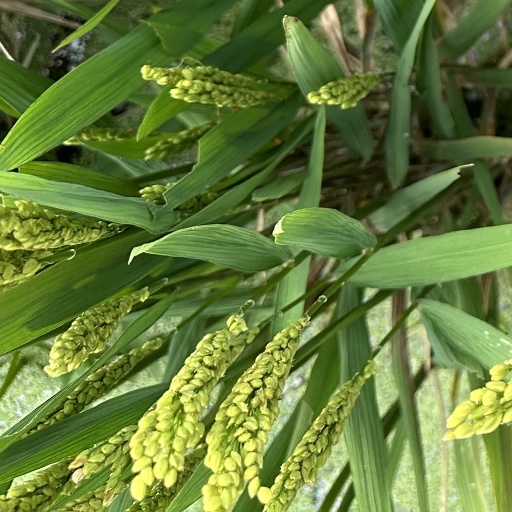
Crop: rice